Calera de León

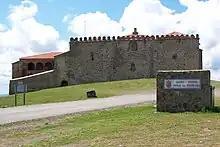
The Tentudía Monastery

The church was raised on an earlier temple built in commemoration of the legendary battle of Tentudía. It is composed of three buildings, connected by rows of stone arches, with a square chapel in the nave, and smaller ones attached to the side. The enclosure is closed with a simple wooden deck. At the end of the 14th century, two chapels were attached to the head, connected to the side aisles by a small hallway. In front of the altar there is a cartouche with the image of the Virgin and Child. The chapel of St. Augustine in its ceramic altarpiece shows the Holy Father.